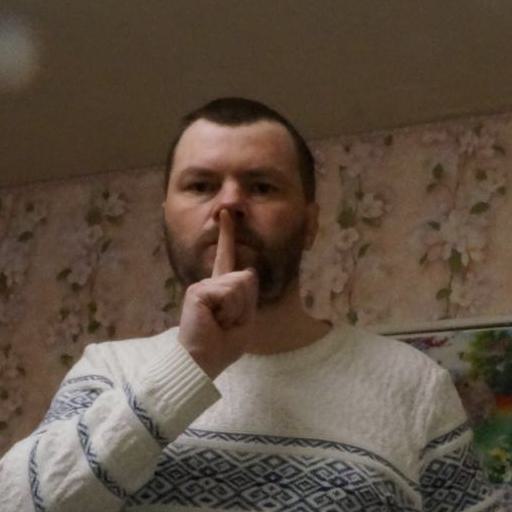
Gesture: mute